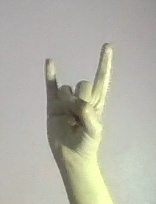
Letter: la